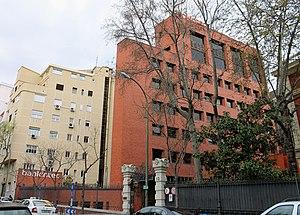
Bankinter est une entreprise bancaire espagnole cotée à l'Ibex 35. Actuellement, la Banque est le 6ᵉ réseau du secteur en Espagne.